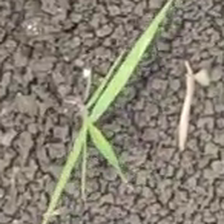
Weed species: Digitaria_SP_(Digitaria Sanguinalis )